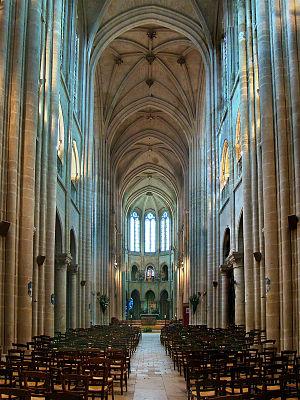
Notre-Dame de Senlis, Oise, Picardie, France.
La cathédrale Notre-Dame de Senlis est une cathédrale catholique romaine d'architecture gothique. C'est un monument situé dans le département de l’Oise à Senlis. La cathédrale a été le siège de l’ancien évêché de Senlis, aboli par le Concordat de 1801. Son territoire fut alors réuni au diocèse de Beauvais.
L'Avare est un film comique français réalisé par Jean Girault et Louis de Funès, sorti en 1980.